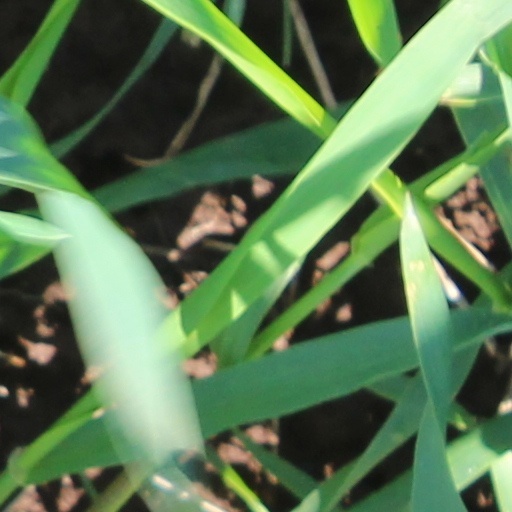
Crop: wheat